Kickstarter

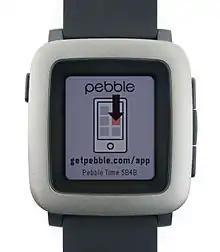
At $20.3 million, the Pebble Time is the second-largest successful Kickstarter campaign.

Several creative works have gone on to receive critical acclaim and accolades after being funded on Kickstarter. Others, such as the Ouya console, have resulted in commercial failure. The documentary short "Sun Come Up" and documentary short "Incident in New Baghdad" were each nominated for an Academy Award; contemporary art projects "EyeWriter" and "Hip-Hop Word Count" were both chosen to exhibit in the Museum of Modern Art in 2011; filmmaker Matt Porterfield was selected to screen his film "Putty Hill" at the Whitney Biennial In 2012; author Rob Walker's Hypothetical Futures project exhibited at the 13th International Venice Architecture Biennale; musician Amanda Palmer's album "Theatre is Evil" debuted at No. 10 on the Billboard 200; designer Scott Wilson won a National Design Award from Smithsonian's Cooper-Hewitt, National Design Museum following the success of his TikTok + LunaTik project; the Kickstarter funded GoldieBlox toy gained nationwide distribution in 2013; and approximately 10% of the films accepted into the Sundance, SXSW and Tribeca Film Festivals are projects funded on Kickstarter.